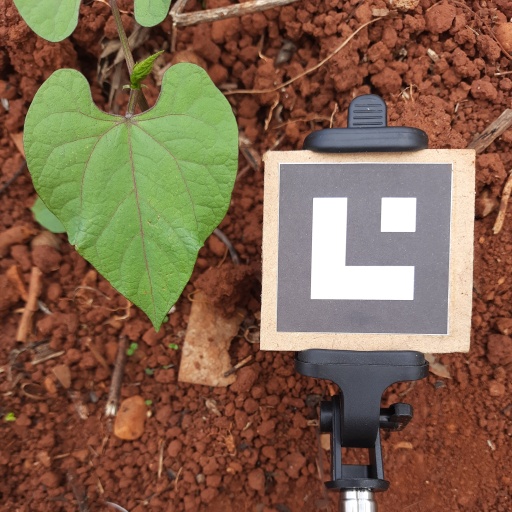
Observations: wavy surface, no eating holes, under sunlight